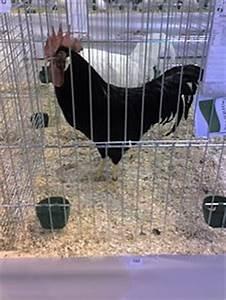
chicken